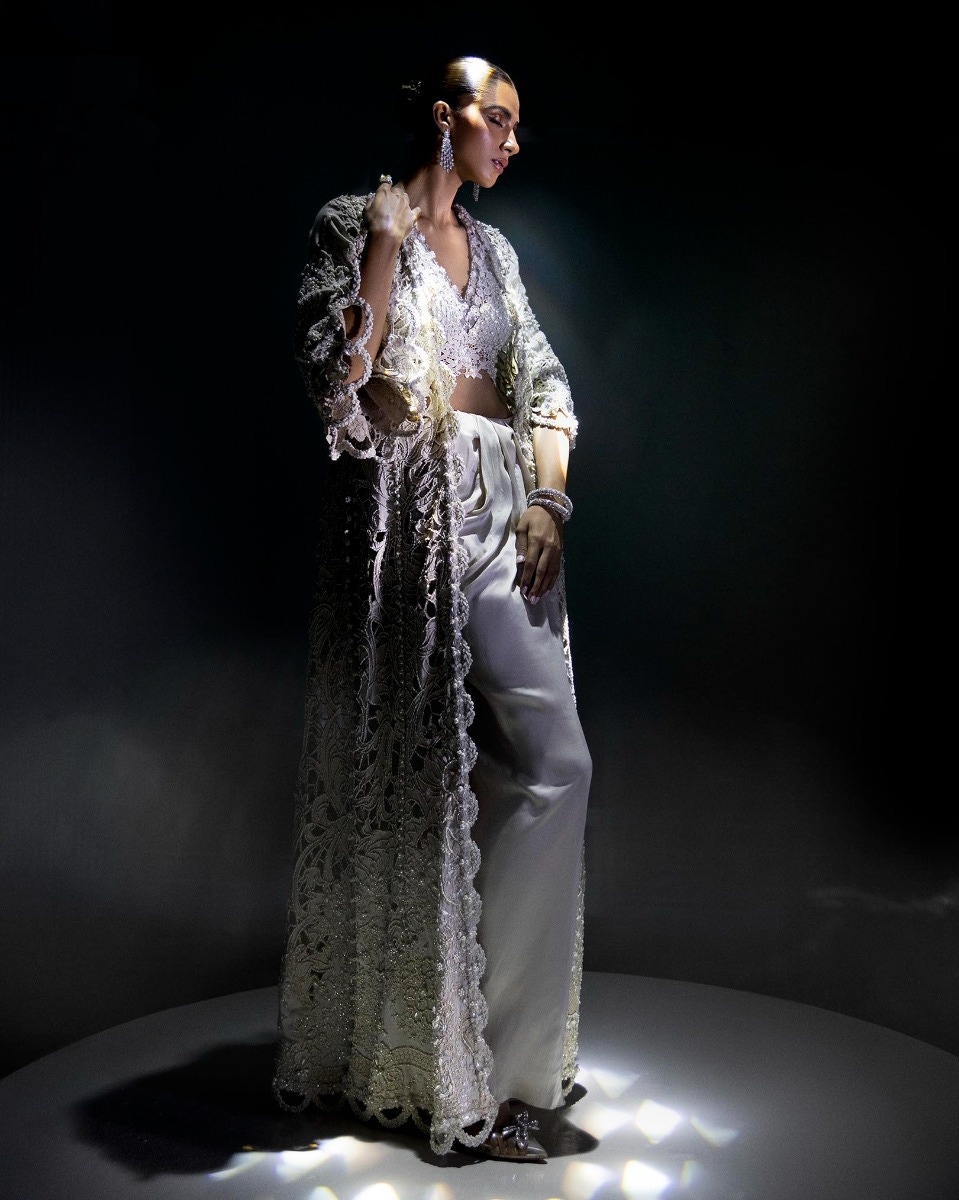
white lighted gown with lace overlay by n